Lara Croft: Tomb Raider – The Cradle of Life

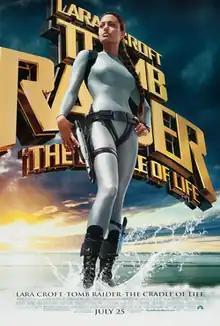
Theatrical release poster

Lara Croft: Tomb Raider – The Cradle of Life is a 2003 action adventure film directed by Jan de Bont and based on the "Tomb Raider" video game series. Angelina Jolie stars as the title character Lara Croft with supporting performances from Gerard Butler, Ciarán Hinds, Chris Barrie, Noah Taylor, Til Schweiger, Djimon Hounsou, and Simon Yam. An international co-production between the United States, the United Kingdom, Germany, and Japan, the film is a sequel to the 2001 film "".